Requesens Castle

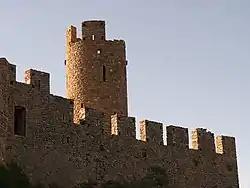
Requesens Castle.

Requesens Castle is situated on a hill overlooking the southern valleys of Mount Neulós, approximately 7 km east of the Requesens neighbourhood. For centuries, it has controlled the passage into Spain and corresponds to the ancient village of Requesens, a settlement in La Jonquera.